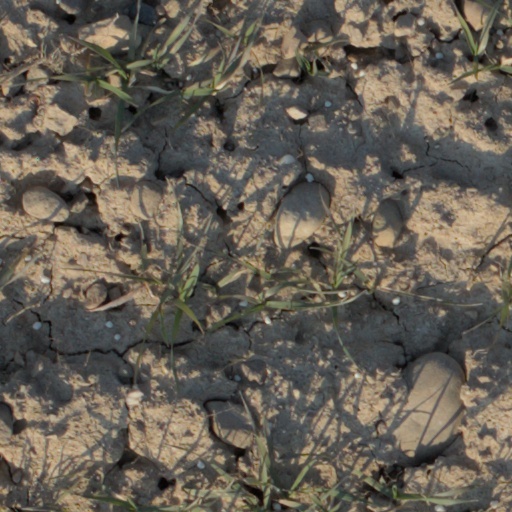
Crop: wheat